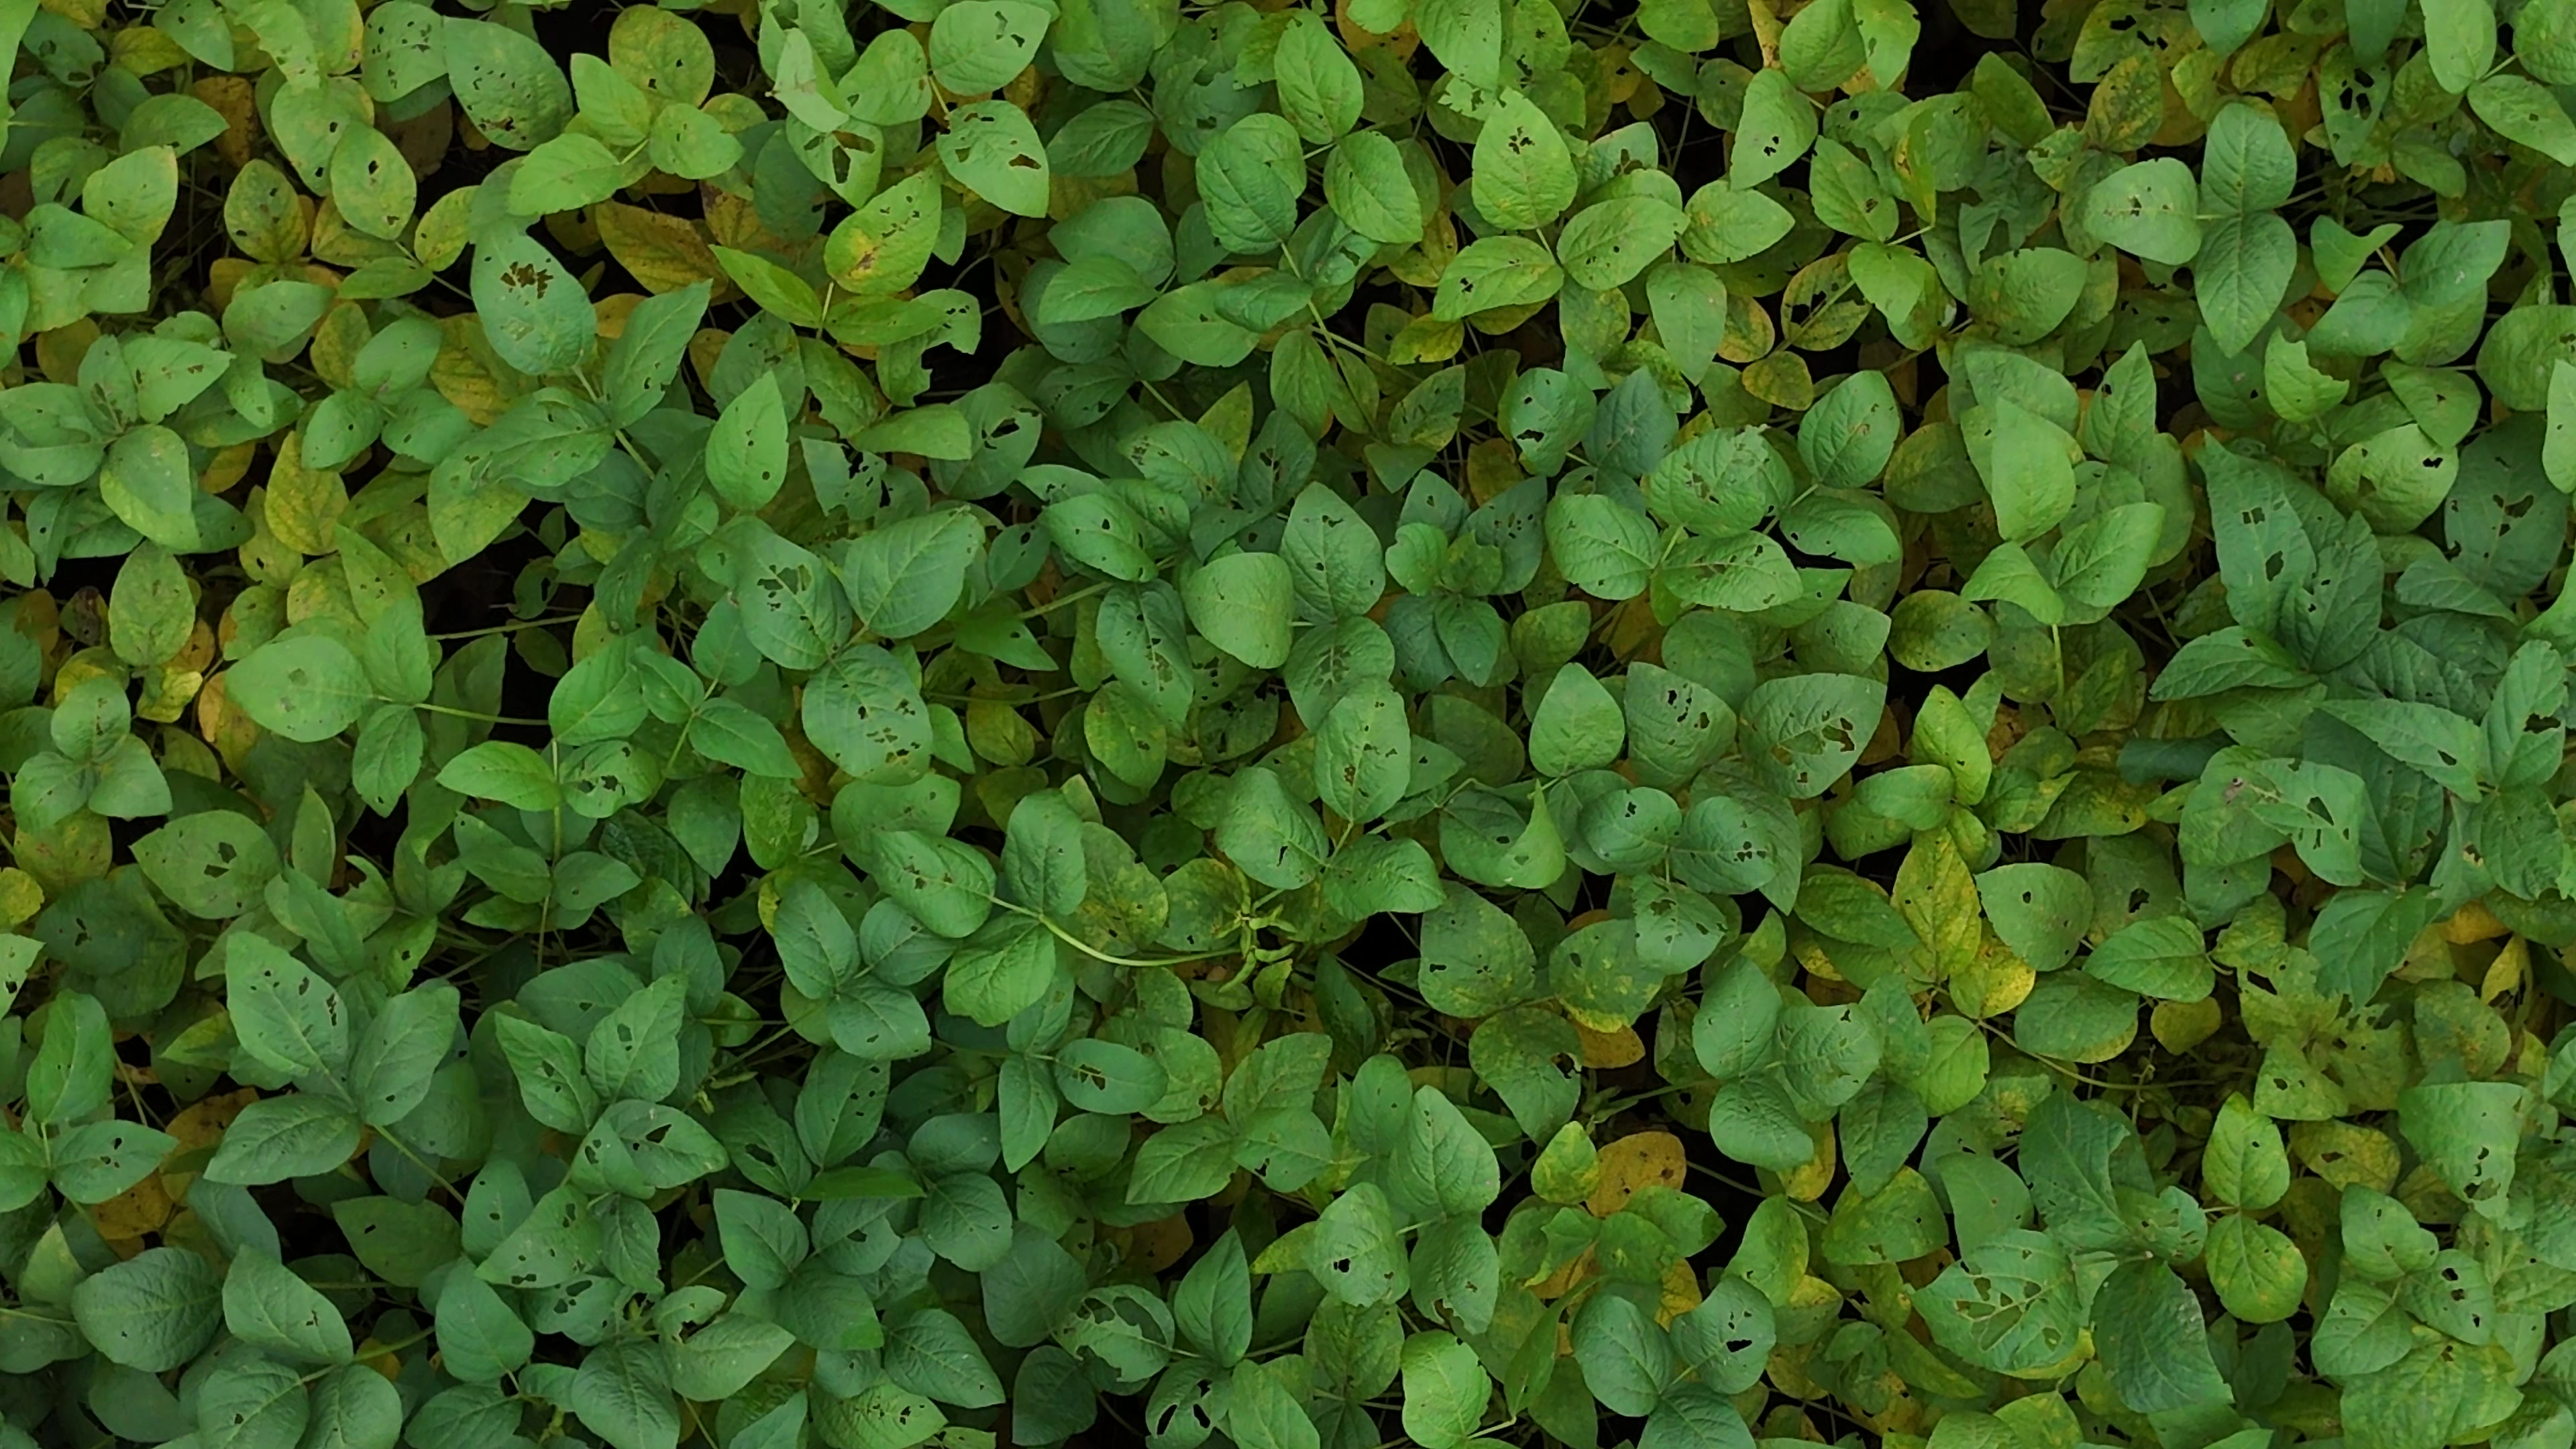
Label: Mosaic